Rex Motion Picture Company

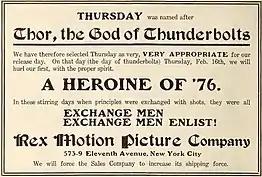
Rex Motion Picture Company ad in "Moving Picture News", 1911

After Edwin S. Porter's short-lived "Defender Film Company" failed, The Rex Motion Picture Company was established by Edwin S. Porter, Joseph Engel, and William Swanson. Rex, based at 573–579 11th Avenue, New York City. produced dozens of films from 1910 into 1917. It adopted a crown emblem.